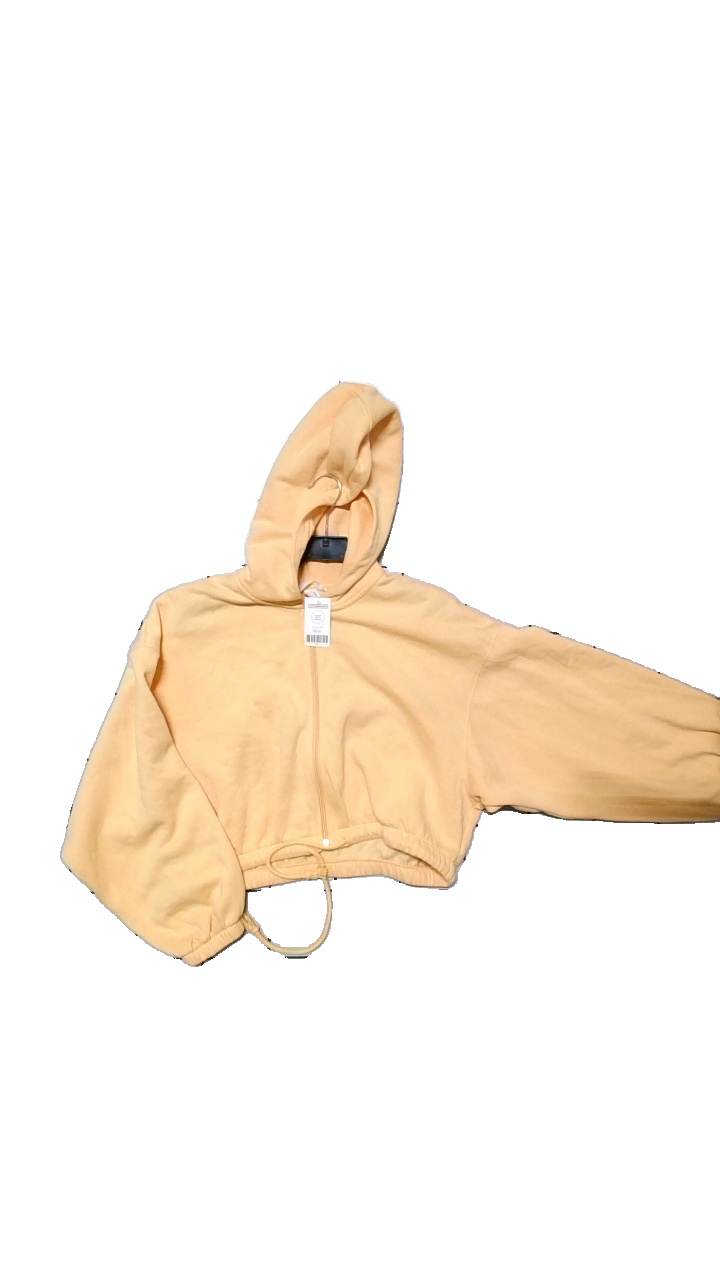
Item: Top (Ladies)
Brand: H&m
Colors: Orange
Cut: Regular
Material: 60% Bomull 40% Polyester
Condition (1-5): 4
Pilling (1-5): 4
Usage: Reuse
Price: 50-100